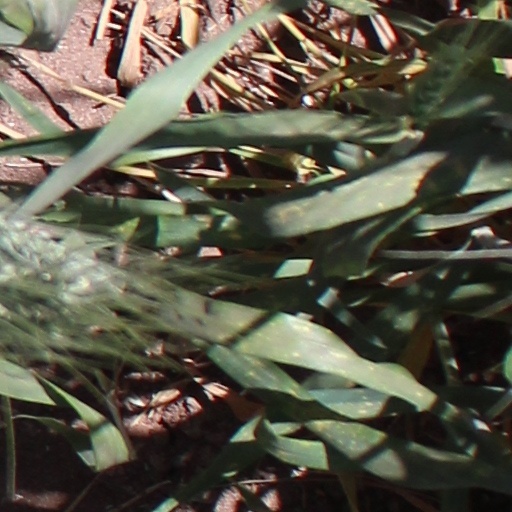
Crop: wheat